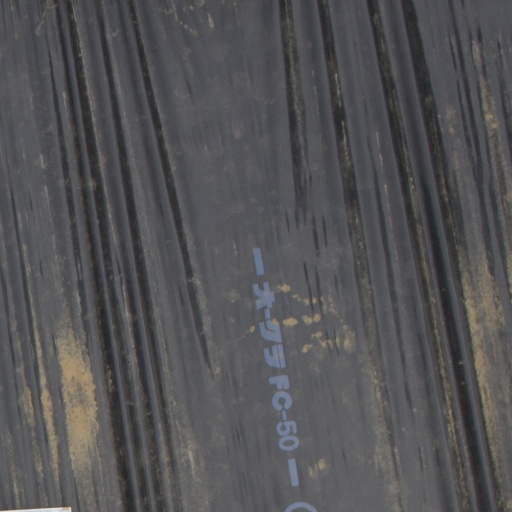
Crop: Jerusalem artichoke